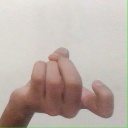
अक्षर: ज